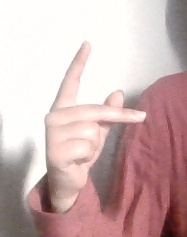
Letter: dha